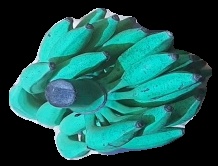
Variety: elakki-bale
Grade: grade3